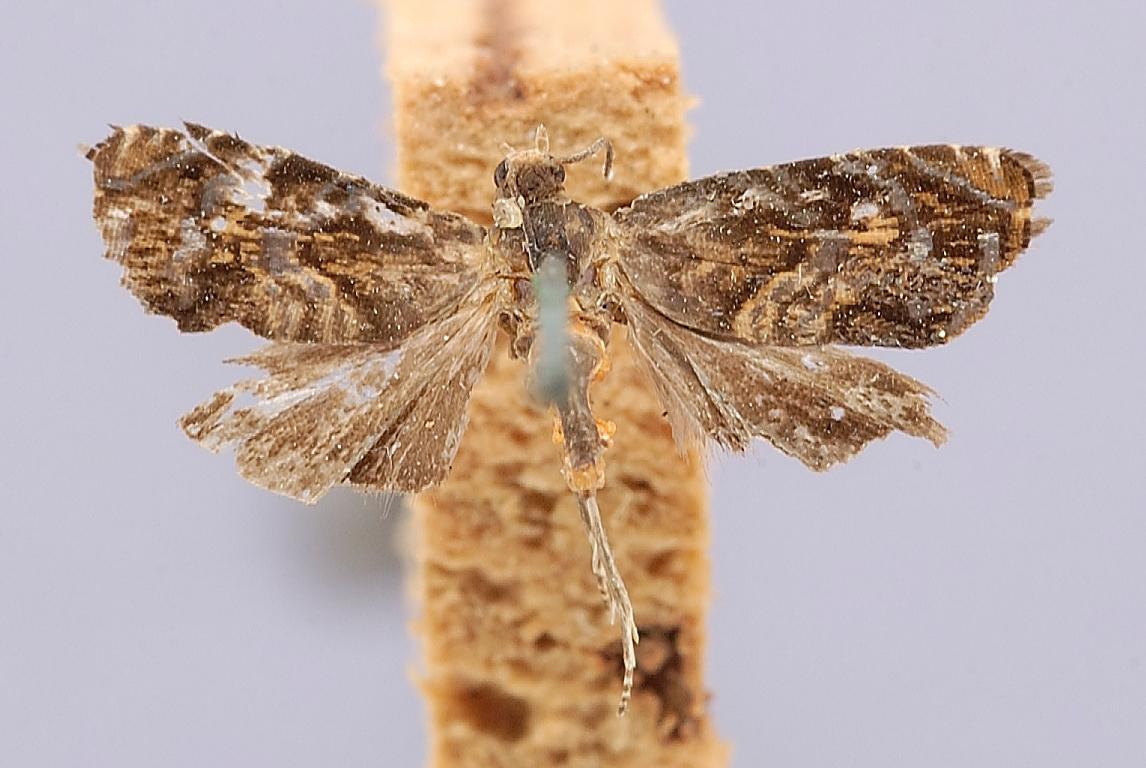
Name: Semasia prunivora
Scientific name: Semasia prunivora Walsh, 1868
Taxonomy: Animalia, Arthropoda, Insecta, Lepidoptera, Tortricidae
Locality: [Not Stated], Illinois, United States
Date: Jul 1870